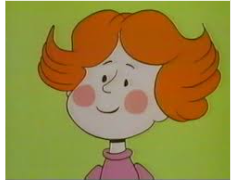
Portrait style: Cartoon Portrait